Wharfedale

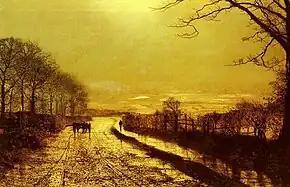
John Atkinson Grimshaw – Wharfedale 1872

One of the most renowned painters of the Victorian era, John Atkinson Grimshaw, portrayed the area in his piece, "Moonlight, Wharfedale" (1871 – oil on card ). He is known as one of the best and most accomplished nightscape and townscape artists of all time, and this painting is a prime example of his mastery. J. M. W. Turner also visited and painted scenes around Otley and Ilkley. Turner was commissioned to paint Kilnsey Crag, which he created as an oil painting in 1816.